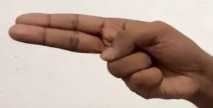
ASL sign: H